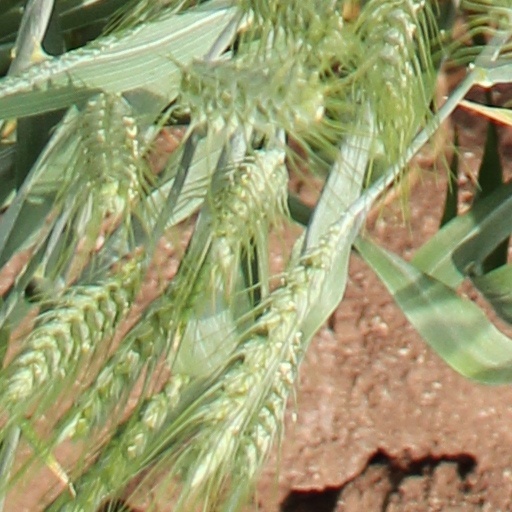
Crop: wheat